Question: Please indicate a possible affordance area of the hold_book that can be used for holding
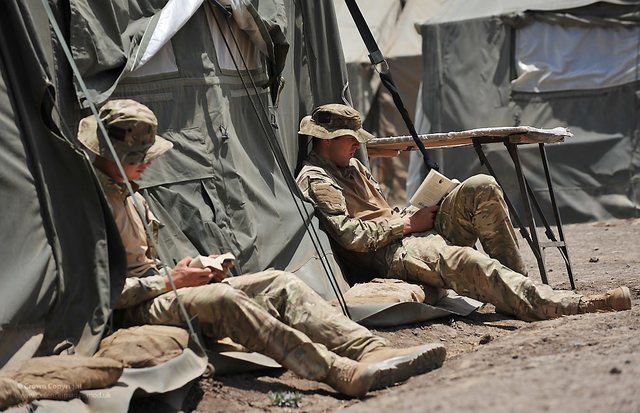
Answer: [410.5, 166.5, 457.5, 214.5]